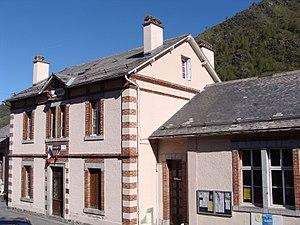
Mairie de Betpouey
Betpouey est une commune française située dans le département des Hautes-Pyrénées, en région Occitanie.